Agartala

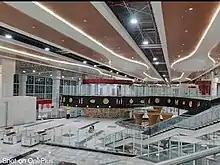
Interior of airport

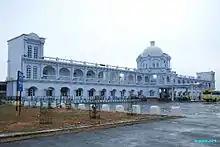
Agartala railway station

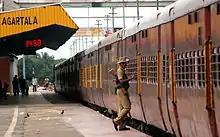
A passenger train at Agartala railway station

Agartala is connected to other cities in India by air via Maharaja Bir Bikram Airport. There are direct flight connections to Kolkata, Imphal, Guwahati, Bangalore and New Delhi. As per AAI report, Agartala airport is the third international airport in northeast India. The airport was built in 1942 by Bir Bikram Kishore Manikya Debbarma Bahadur who was the ruler of Tripura State until 1947, and used to be called "Singerbhil Airport"; the Indian Ministry of Civil Aviation renamed the airport in 2018. During World War II, US 4th Combat Cargo Group flew Curtiss C-46 from the airport to fly supplies over Burma.